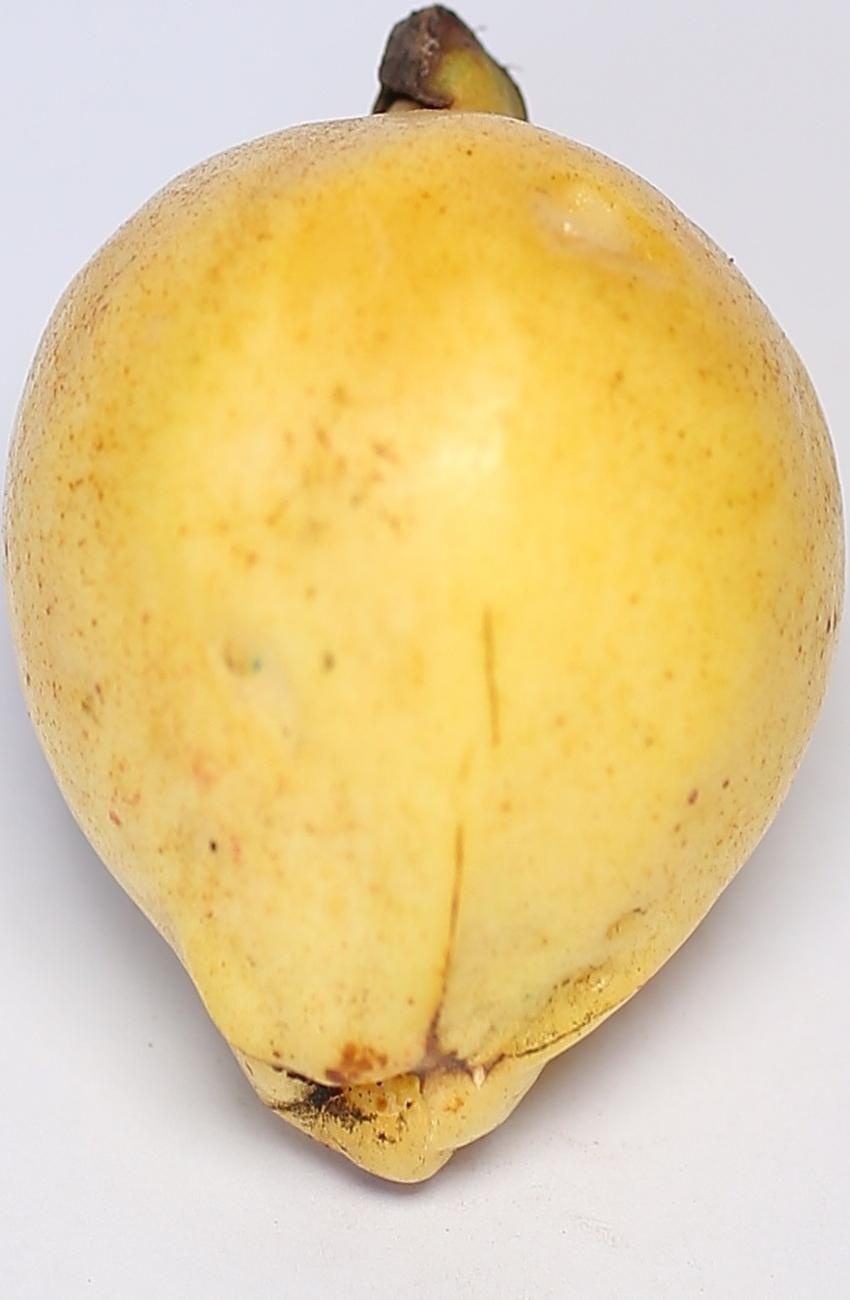
Maturity: ripe
Variety: riyali